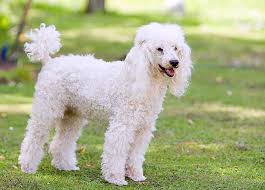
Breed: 200-n000010-miniature_poodle